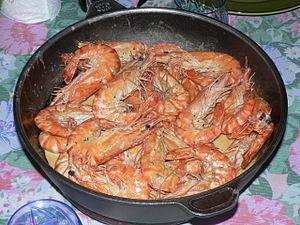
Gambas flambées au pastis
Les Aristeidae sont une famille de crustacés décapodes dont les représentants ressemblent à des crevettes.
La cuisine provençale est une cuisine traditionnelle qui allie une grande diversité de produits de Provence méditerranéenne. Elle est historiquement avant tout tributaire, dès le Moyen Âge, de la prise du pouvoir des comtes de Provence dans le royaume de Naples, après la bataille de Bénévent en 1266, puis de l'installation des papes à Avignon. Elle n'en a pas moins évolué au cours des siècles suivants, en particulier avec l'arrivée des produits comestibles du Nouveau Monde.